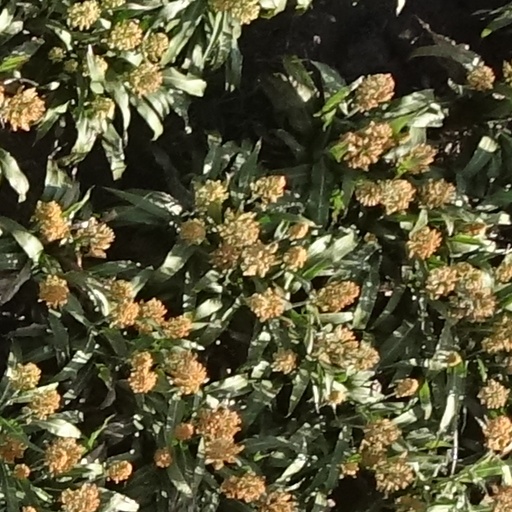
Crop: sorghum